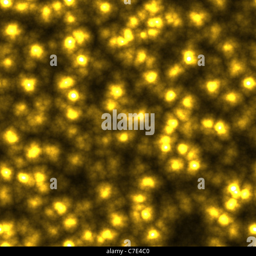
an illustration of some yellow glowing sparks